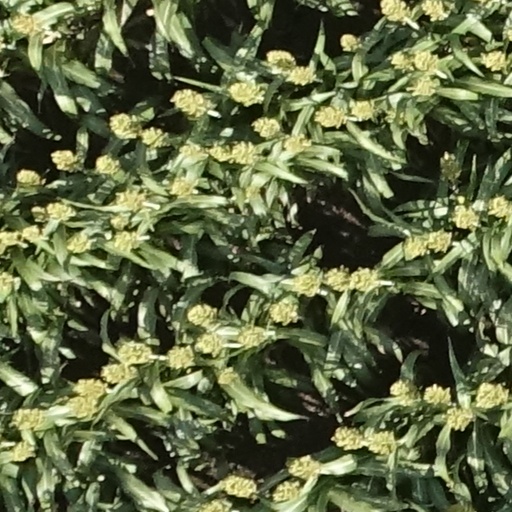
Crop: sorghum